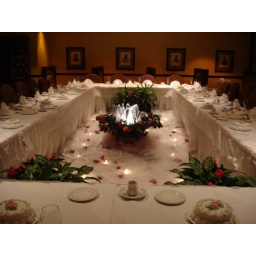
Small wedding reception in a private dining room for 25-30 people.  Had small wedding cakes 1 for each couple.